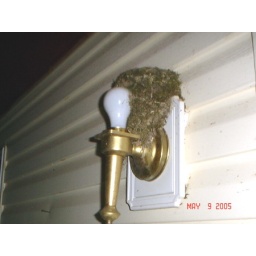
I ALMOST knocked down this bird nest. I'm glad I looked first. There are three little baby birds in there.